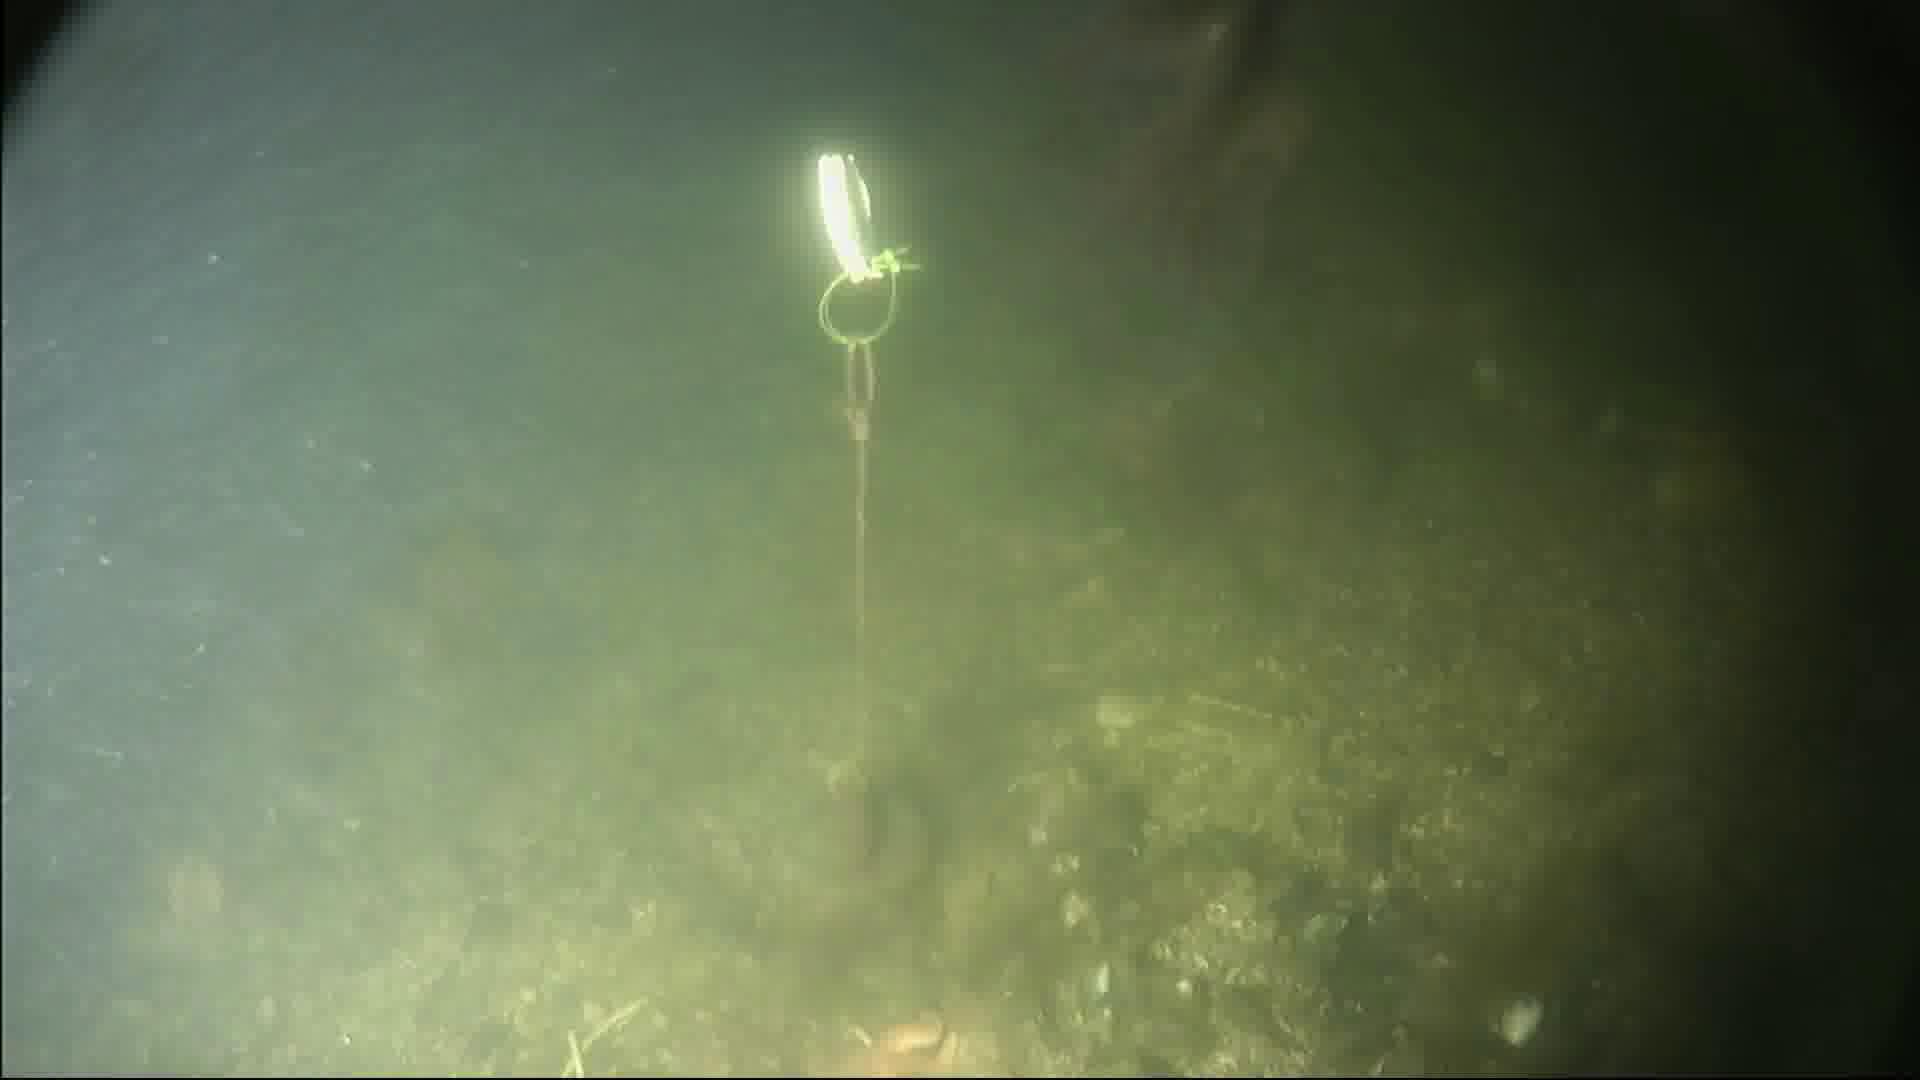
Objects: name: fish
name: starfish
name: crab